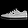
Label: Sneaker